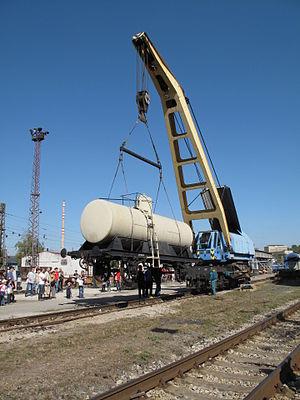
Un wagon-grue est un wagon doté d'une grue qui peut porter de lourdes charges, pour dépanner un train, entretenir les voies…